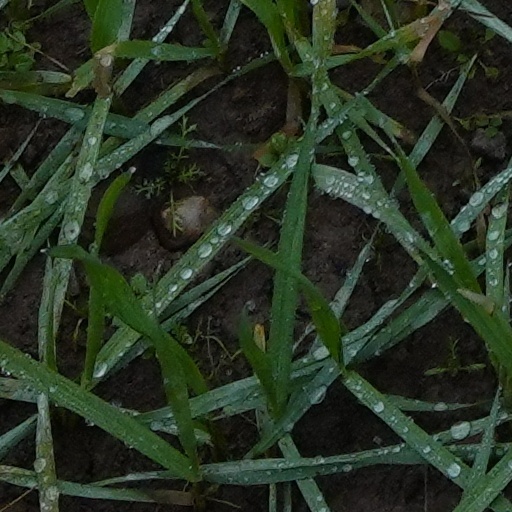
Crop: wheat